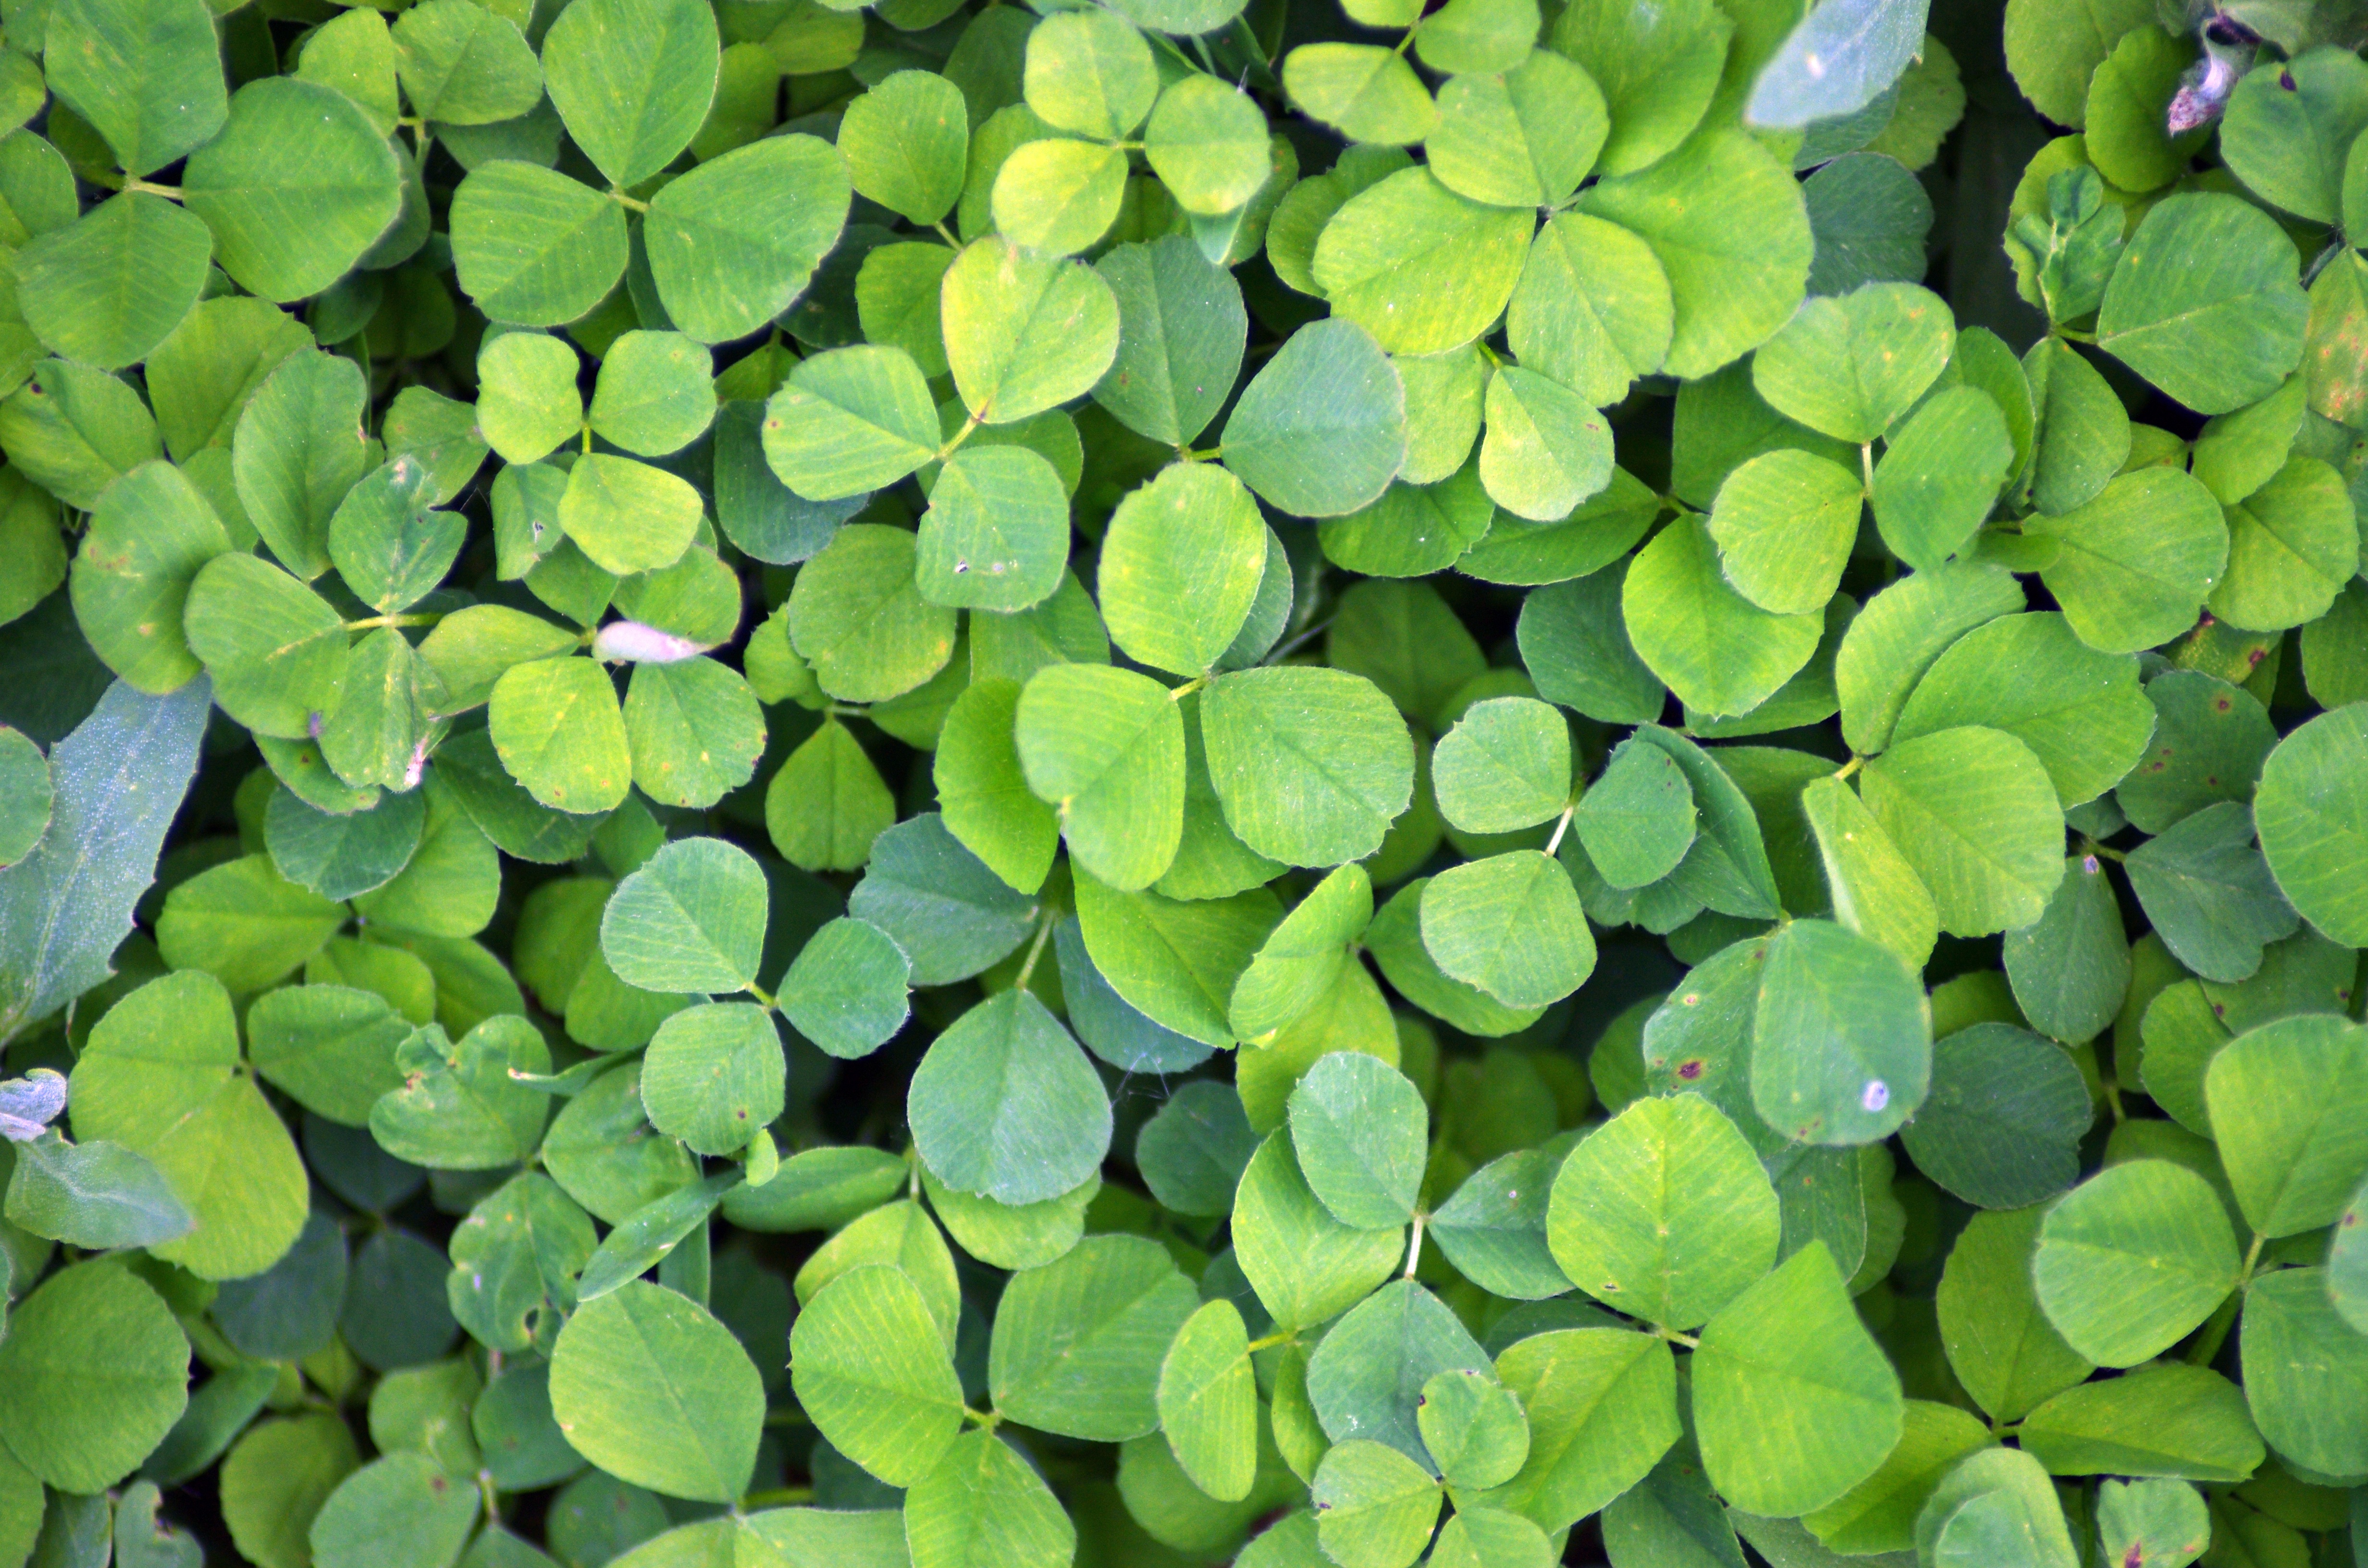
nature, plant, leaf, flower, foliage, spring, green, herb, clover, groundcover, lucky, shamrock, flowering plant, annual plant, land plant, centella